2019 Eldora Dirt Derby

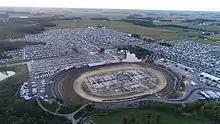
The speedway in September 2017.

Eldora Speedway is a high-banked clay dirt oval. Located north of Rossburg, Ohio in the village of New Weston, Ohio. Originally constructed as a 1/4-mile semi-banked clay dirt oval by track founder and legendary promoter Earl Baltes, Eldora was enlarged to a 3/8-mile length and later to the "half-mile" standard required by the United States Auto Club (USAC) for National Championship events featuring the stars of the Indianapolis 500.